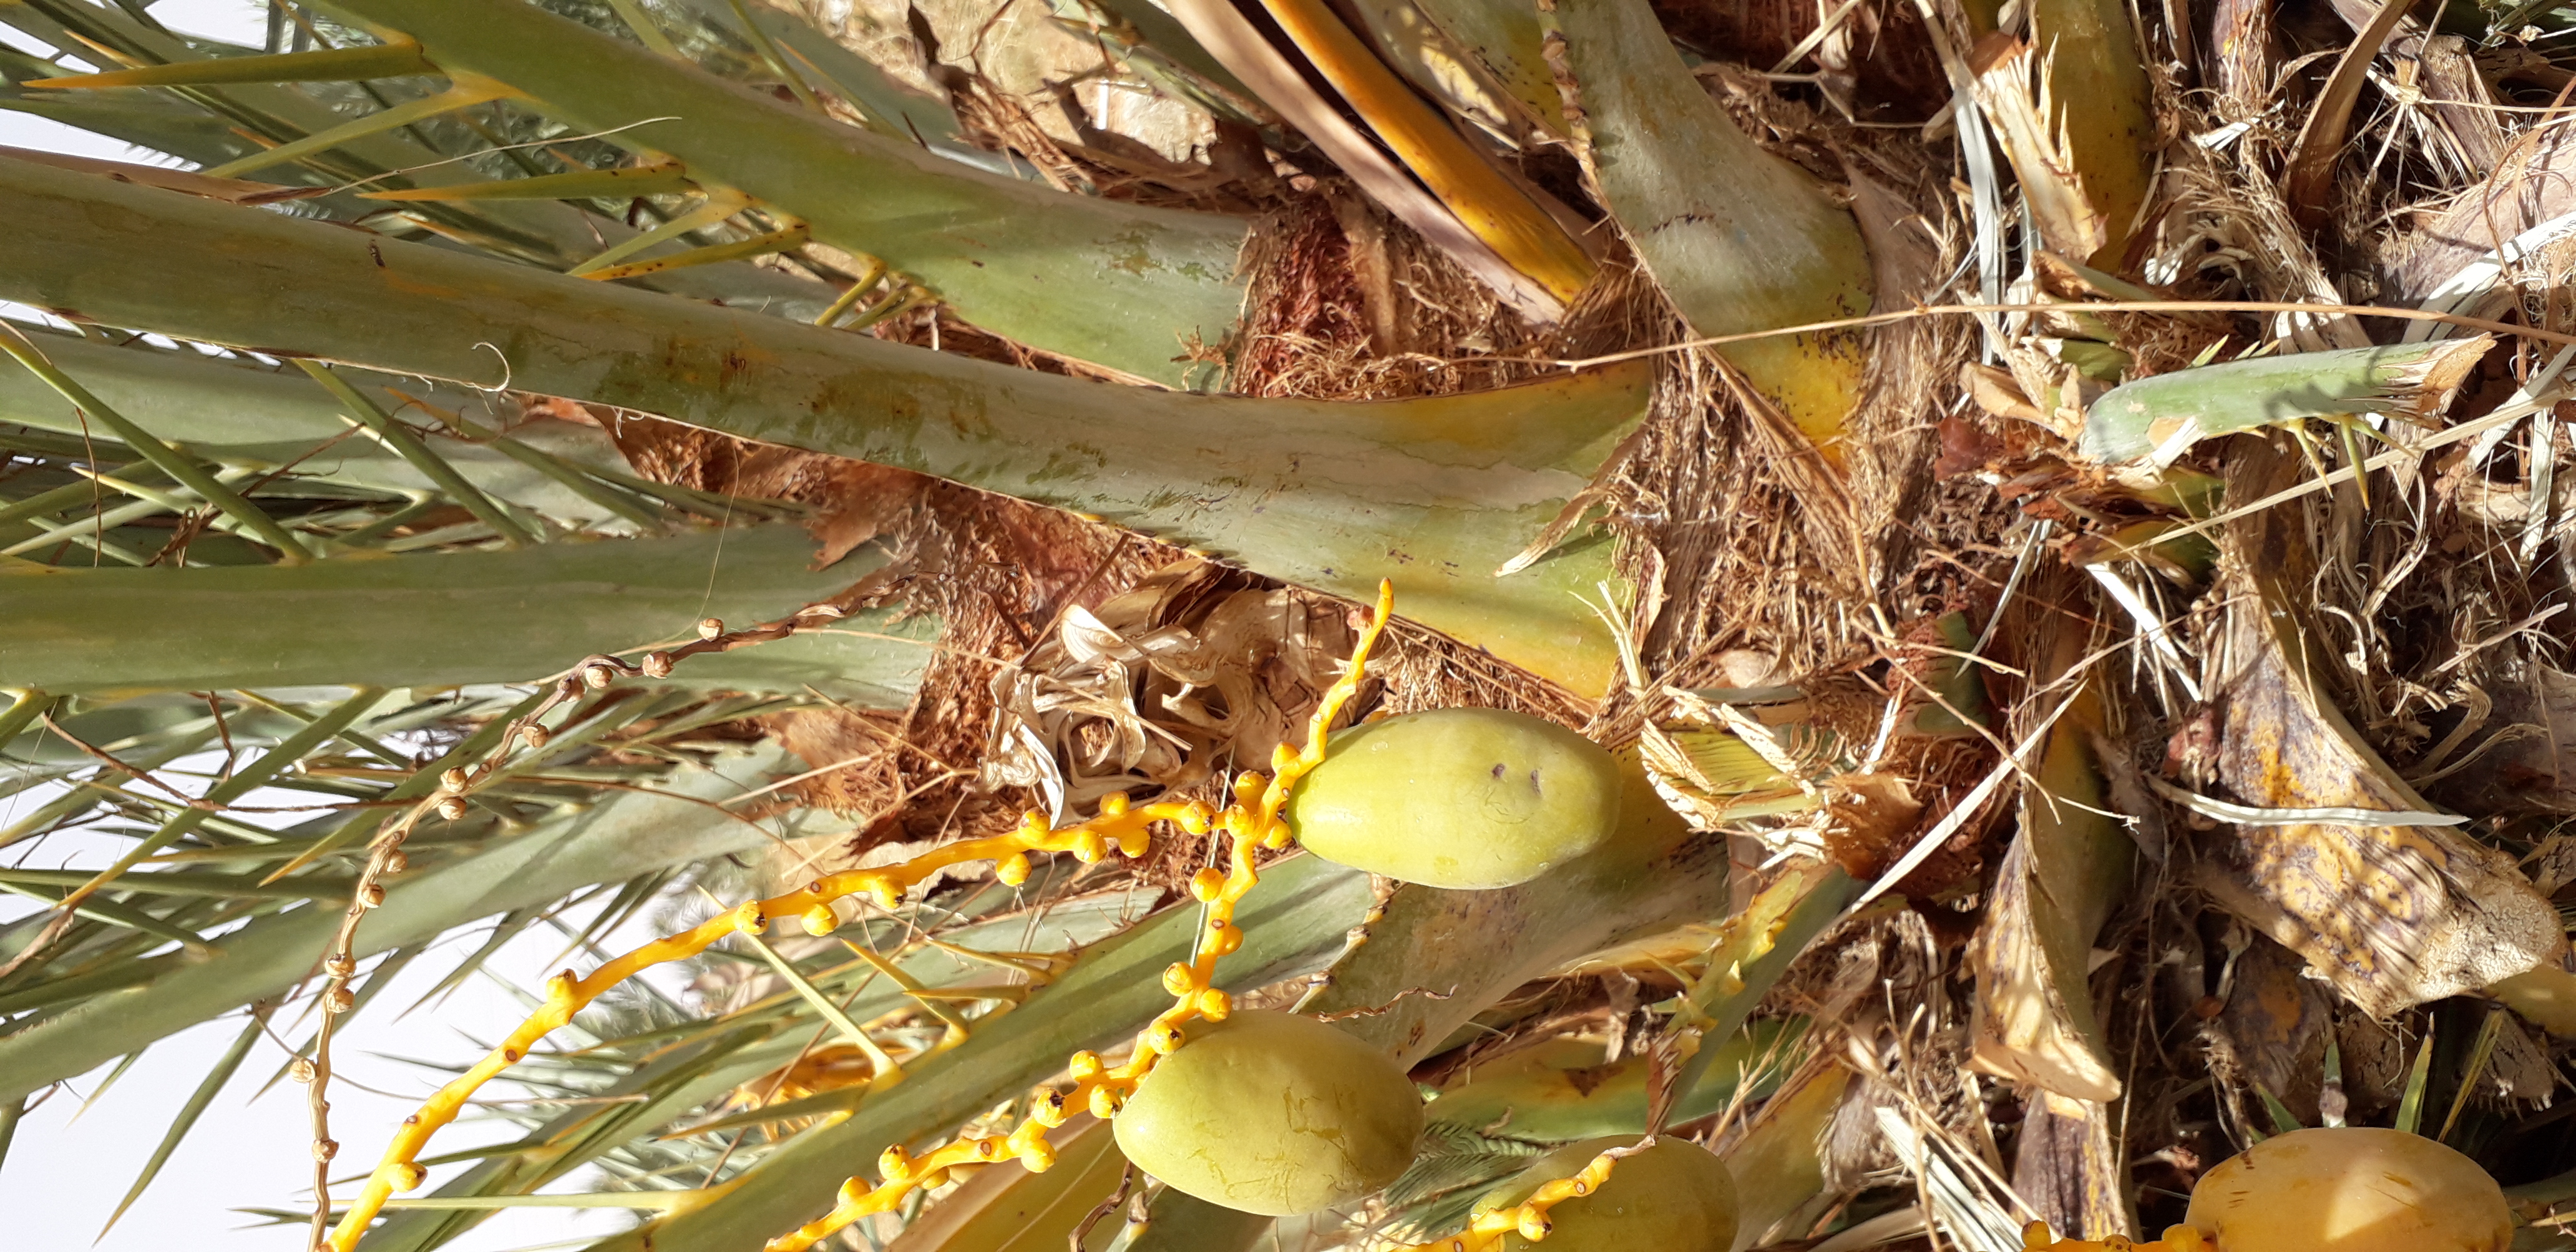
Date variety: Boumajhoul